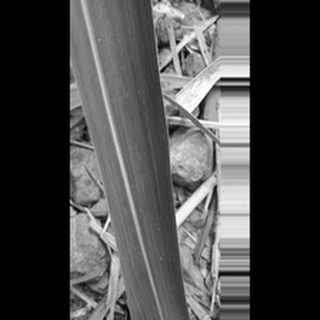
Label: healthy_sugarcane